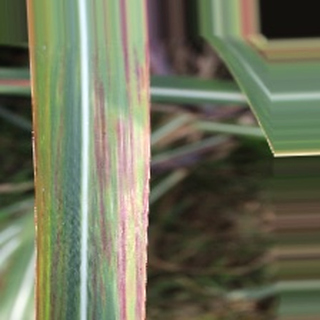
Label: sugarcane_bacterial_blight